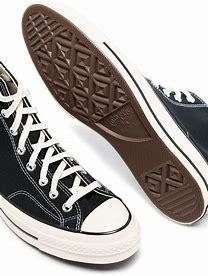
Brand: Converse
Model: Chuck 70